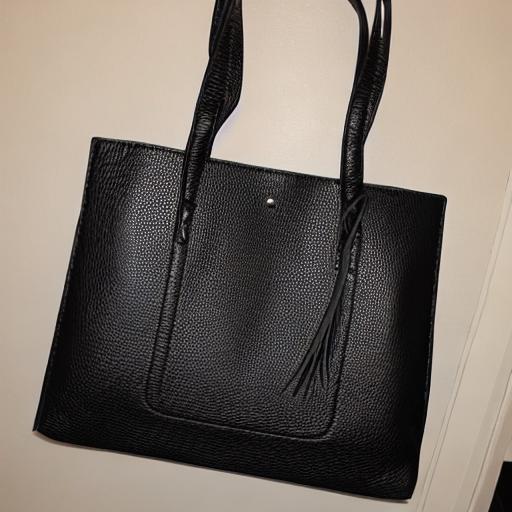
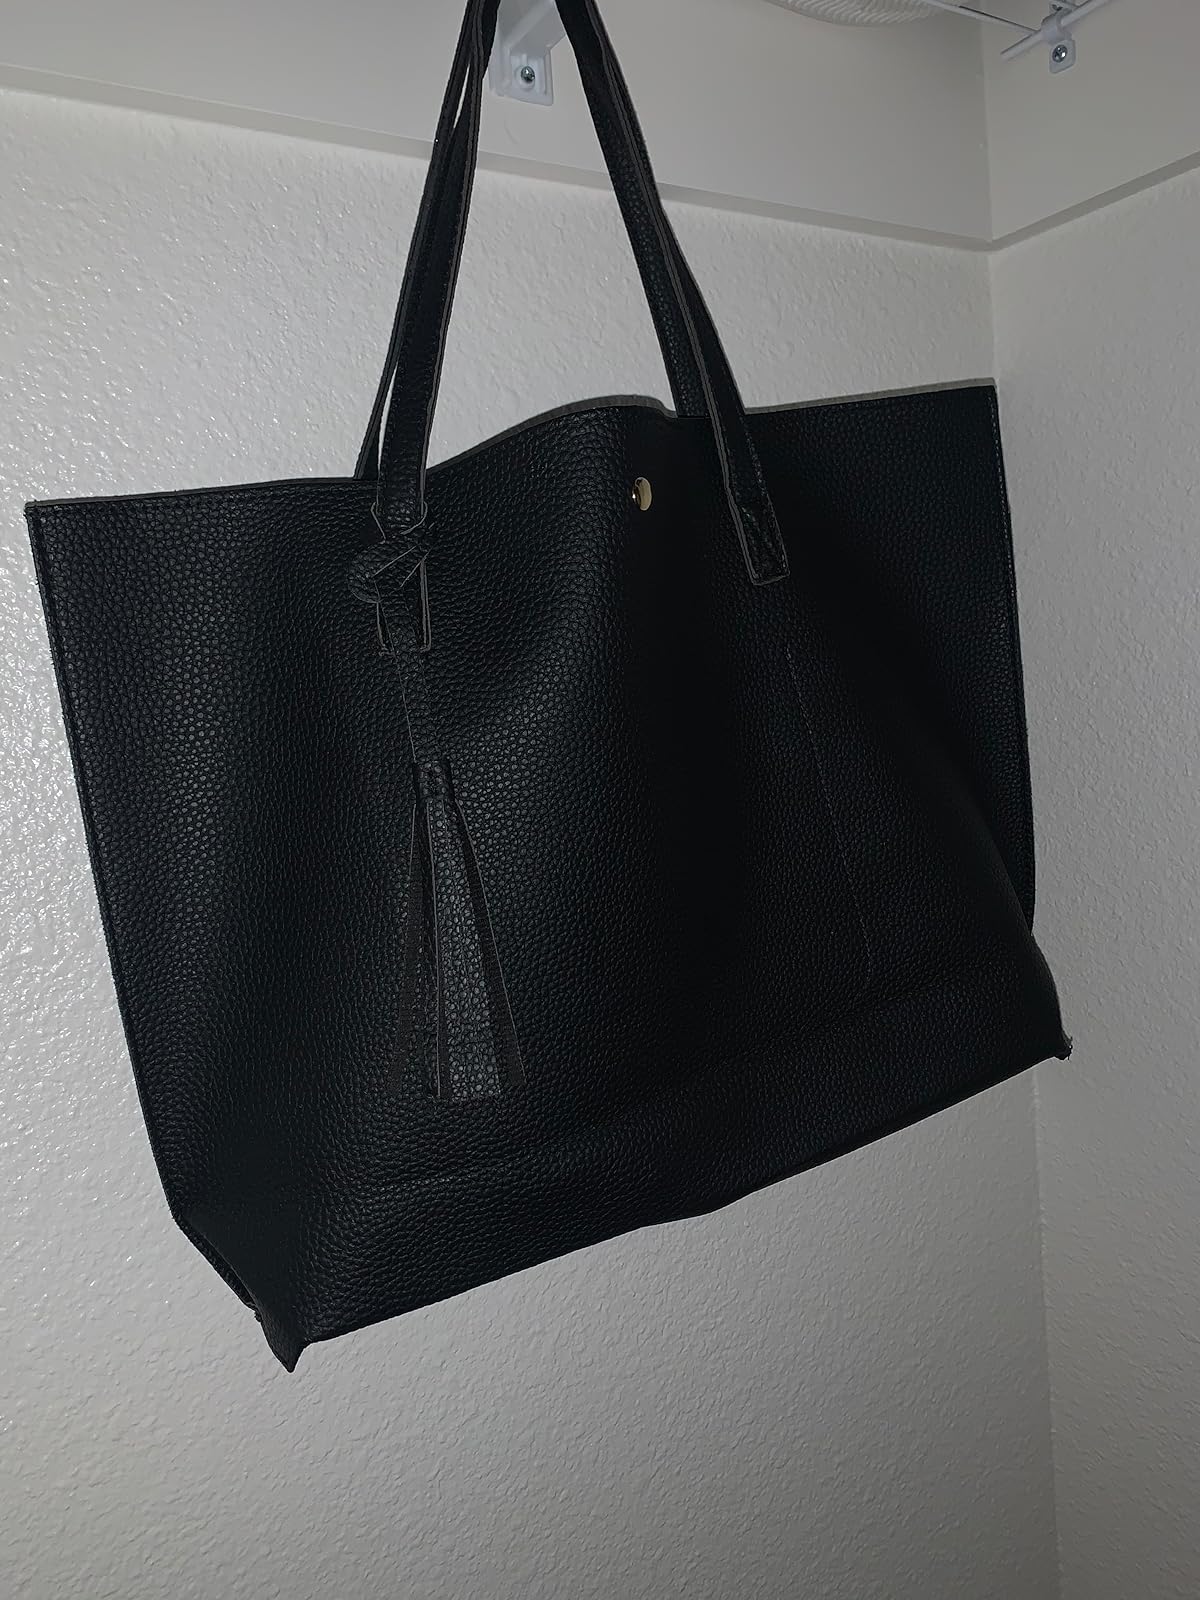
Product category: accessories_handbag
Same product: no